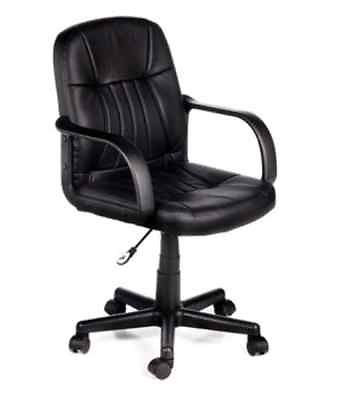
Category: chair